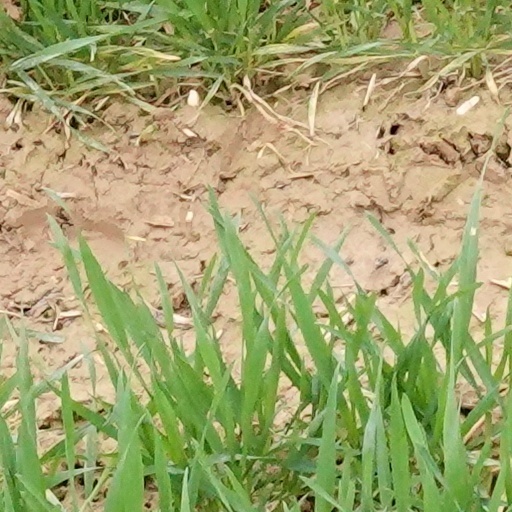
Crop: wheat